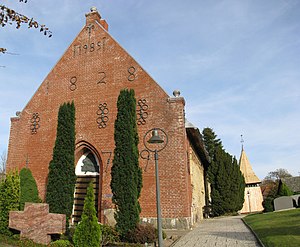
Bjerrum (Sydslesvig) / Galleri
Bjerrum, Bargum eller Beergem er en landsby og kommune beliggende syd for Læk på grænsen mellem marsk og gest. Administrativt hører kommunen under Nordfrislands kreds i den nordtyske delstat Slesvig-Holsten. Kommunen samarbejder på administrativt plan med andre kommuner i omegnen i kommunefællesskab Midterste Nordfrisland. Bjerrum er sogneby i Bjerrum Sogn. Sognet lå i Nørre Gøs Herred, da området tilhørte Danmark.